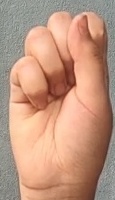
ASL sign: S